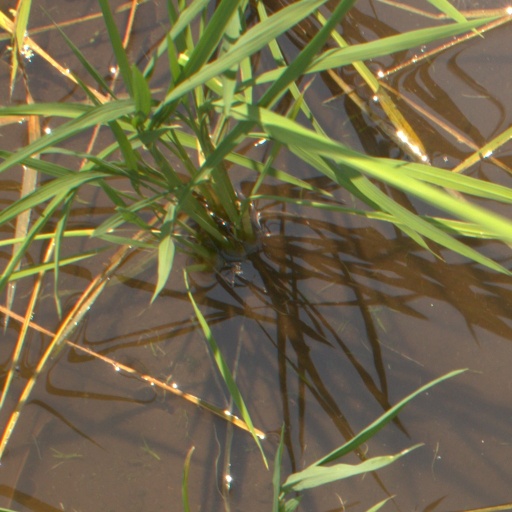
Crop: rice